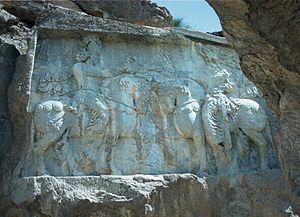
Naqsh-e Rajab est le nom moderne d'un ensemble de quatre bas-reliefs sassanides du IIIᵉ siècle. Le site se trouve à 3 km au nord de Persépolis et à proximité de Naqsh-e Rostam, dans le Fars, en Iran.